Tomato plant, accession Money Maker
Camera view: tilt-top (135 deg); turntable rotation: 300 degrees
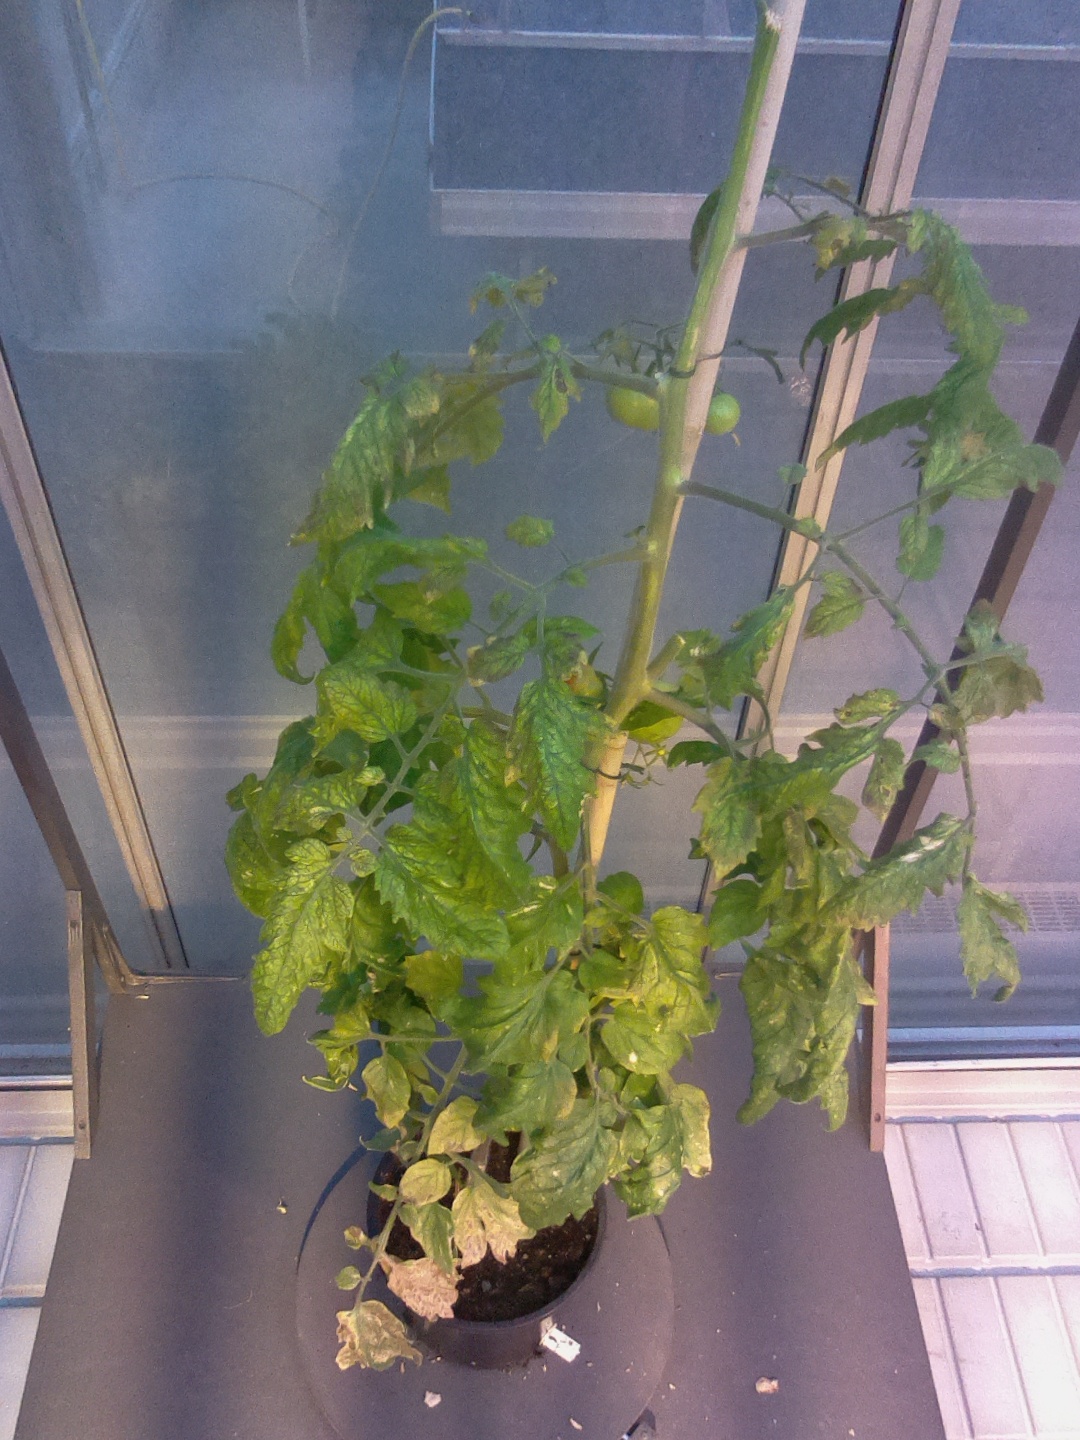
BBCH growth stage 80: fruits start showing typical ripe color (orange -> red)